Datu

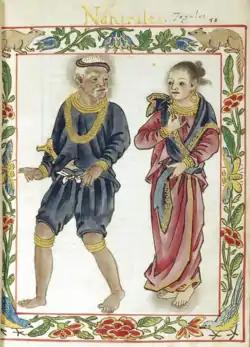
A pre-colonial couple belonging to the "datu" or nobility as depicted in the Boxer Codex of the 16th century.

Datu is a title which denotes the rulers (variously described in historical accounts as chiefs, sovereign princes, and monarchs) of numerous Indigenous peoples throughout the Philippine archipelago. The title is still used today, though not as much as early Philippine history. It is a cognate of "datuk", "dato", and "ratu" in several other Austronesian languages.